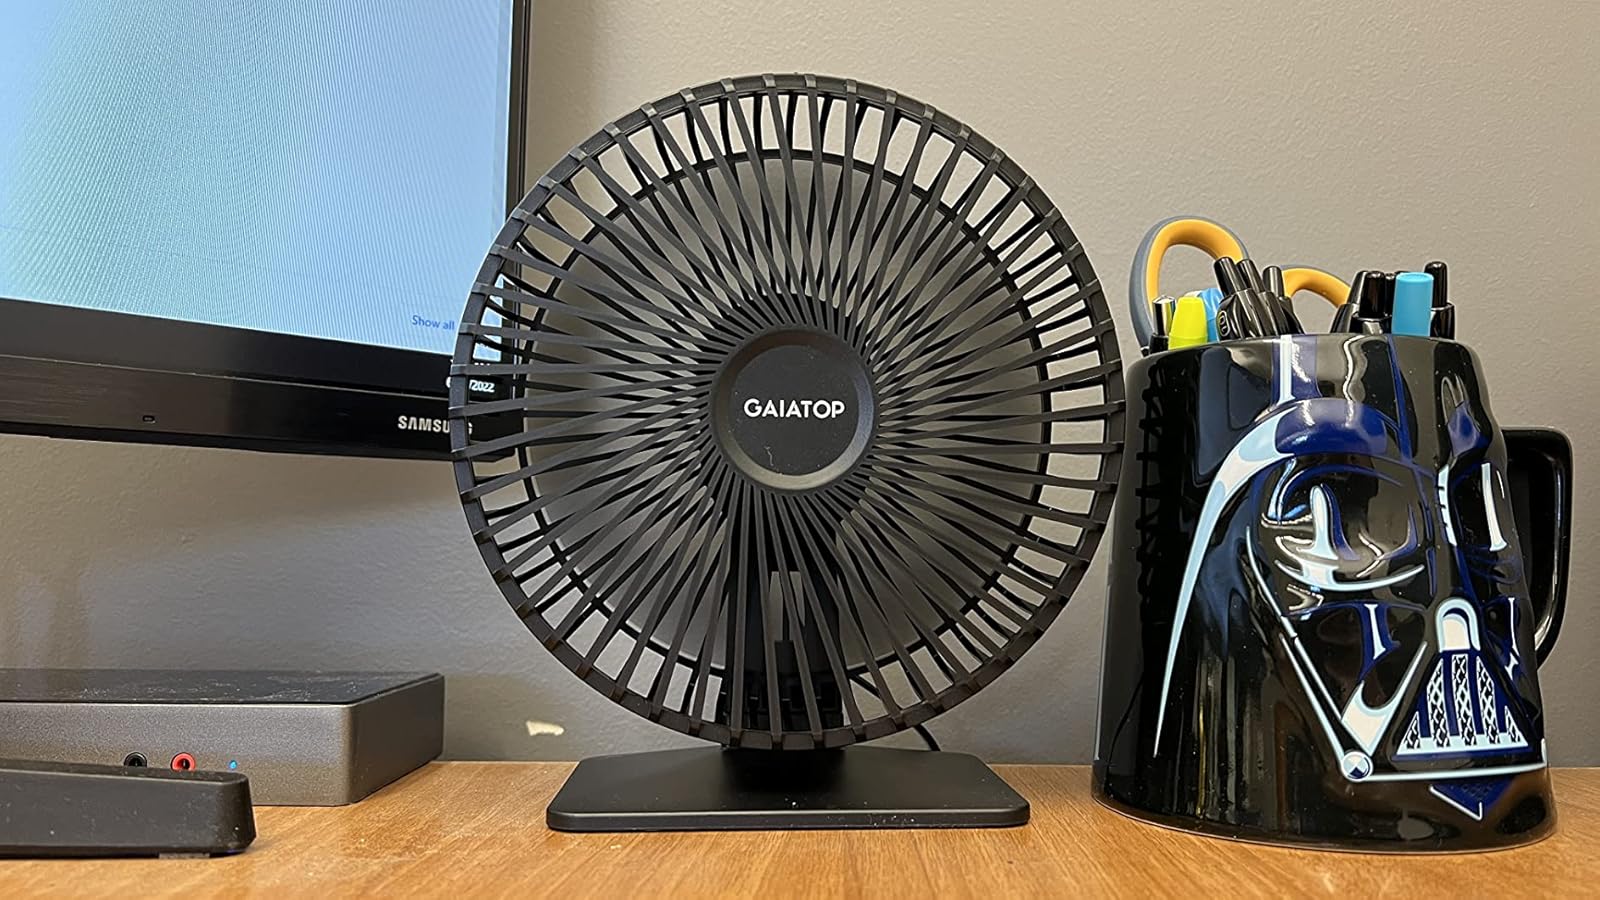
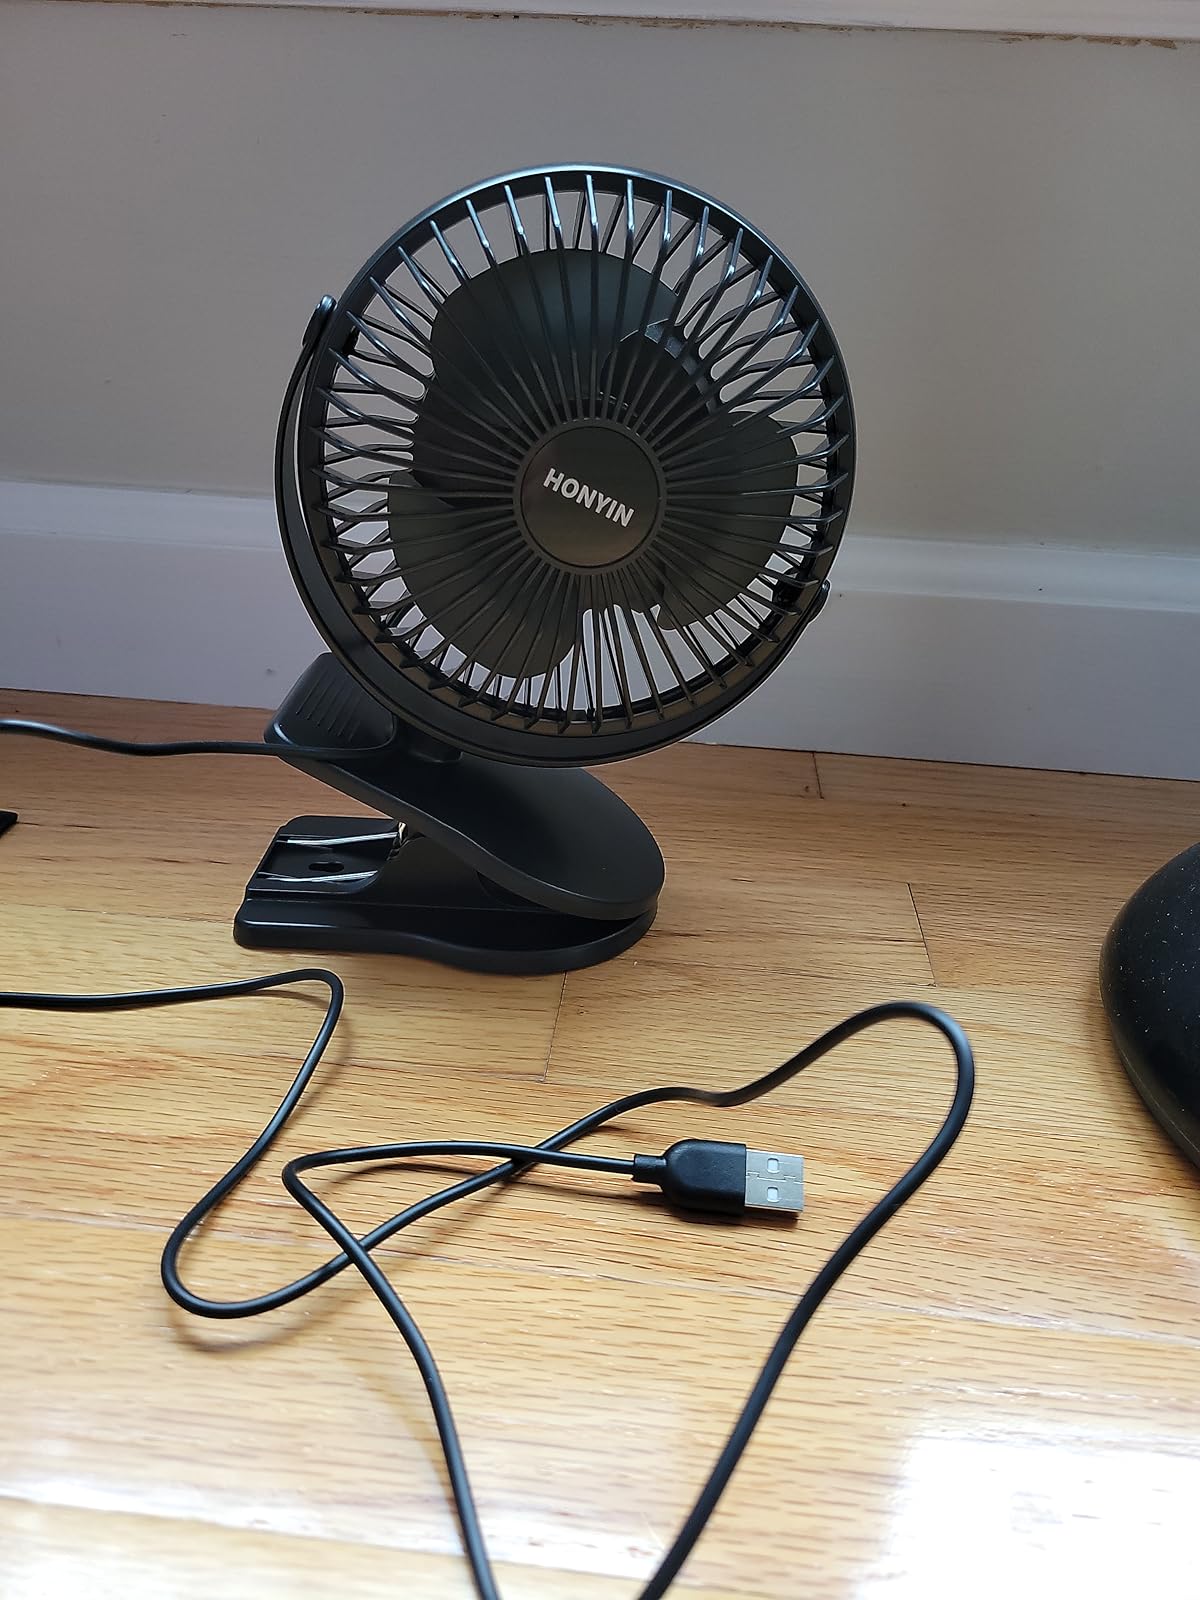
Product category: fan
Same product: no